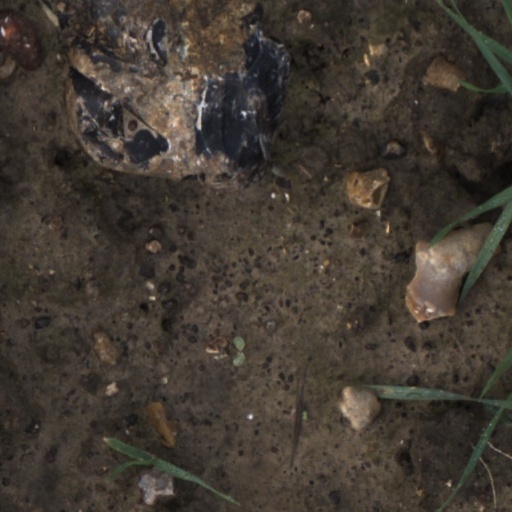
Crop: wheat